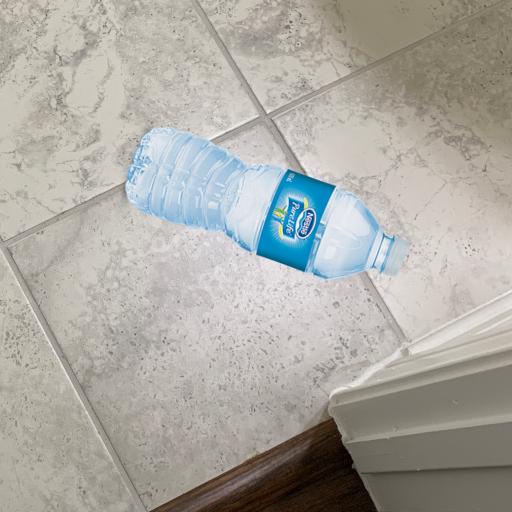
Label: bottles